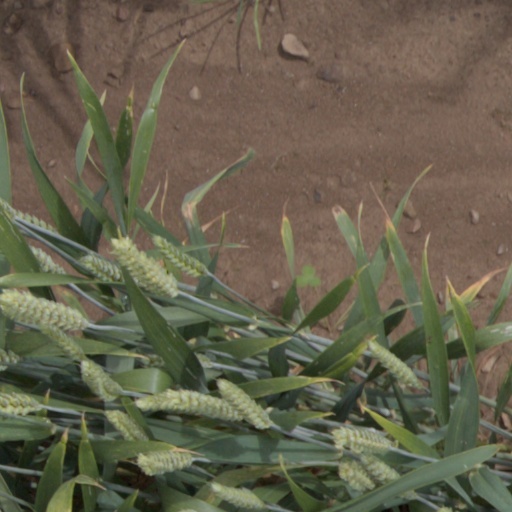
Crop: wheat